Court-martial of Fitz John Porter

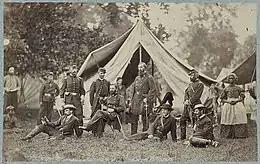
Porter (seated in chair) and staff

The court-martial of Fitz John Porter (November 25, 1862January 22, 1863) was a major event of the American Civil War. Major General Fitz John Porter was found guilty of disobeying a lawful order and misconduct in front of the enemy, and was removed from command based on internal political machinations of the Union Army. The court-martial was later found to be unjust and overturned, and Porter was reinstated in the United States Army.